Odyssey

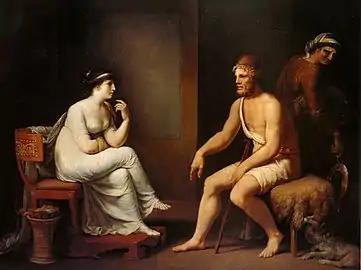
Penelope questions Odysseus to prove his identity.

The narrative opens "in medias res"; the preceding events are described through flashbacks and storytelling.